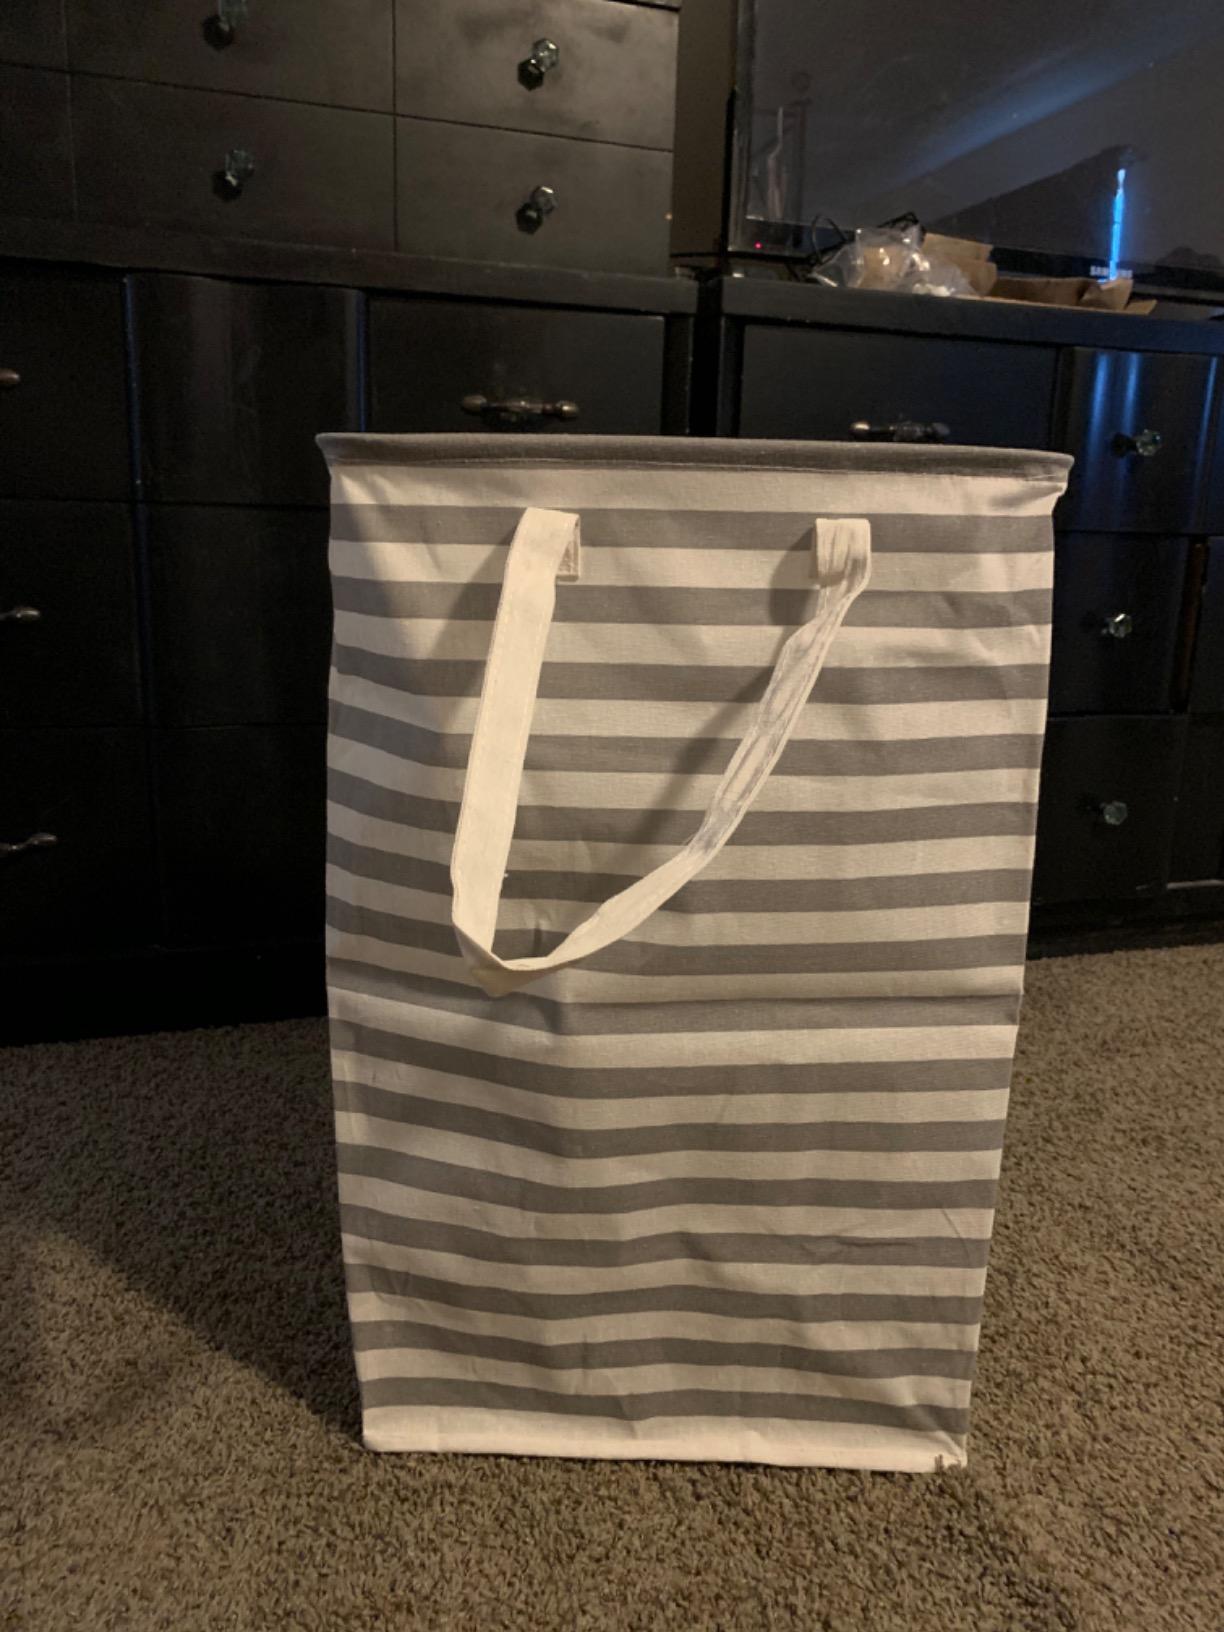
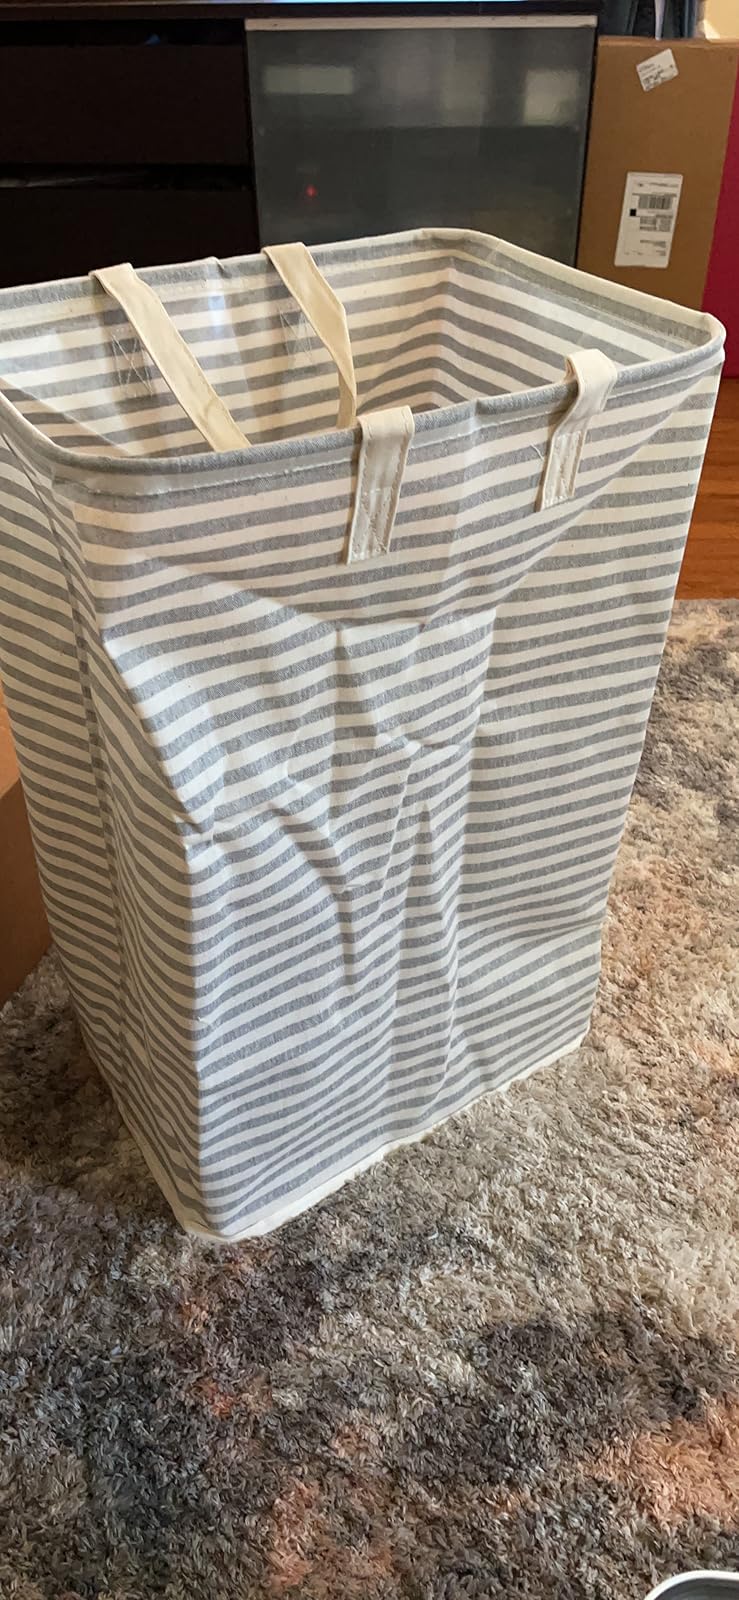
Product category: items_hamper
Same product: no